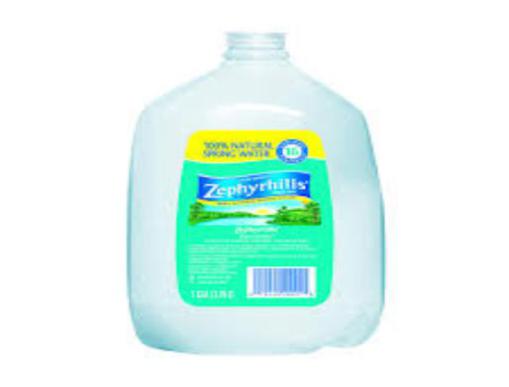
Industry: Food